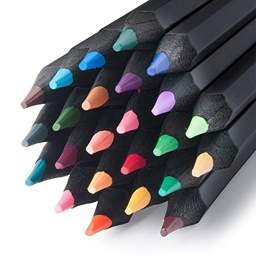
colored pencils for adults , a quality piece blackwood drawing kit available to use in your books .